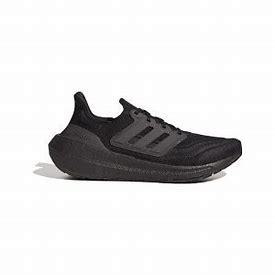
Brand: Adidas
Model: Ultraboost Light Lauf